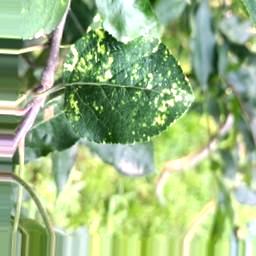
Label: Apple_Mosaic